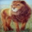
Label: lion